Ramsey railway station (Isle of Man Railway)

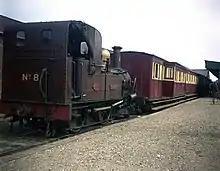
No.8 "Fenella" at the station in 1964; this locomotive was a regular performer on the north line and was regularly shedded here for many years

The site was provided with an imposing station building, an Italianate one-storey structure unlike any other railway building on the island. It was accompanied by a stone-built locomotive shed and workshop, corrugated iron carriage shed, water tower and various stone-built goods sheds and warehouses. The station befitted its status as the headquarters of the railway company, but after the merger in 1905 with the Isle of Man Railway Company the interior of the main station was modified, the office space being surplus to requirements: all administration was undertaken at Douglas Station from then on. The station had its own separate ladies' and gentlemen's waiting rooms and refreshments facilities, although the latter closed relatively early in the line's history. The workshop behind the engine shed was also closed and stripped of its equipment around 1905. Like most Manx stations, it never had full-sized platforms, but there were half-height ones reaching as far as the bottom running board of the coaches. On the south side of the main platform there was also a long bay platform. In common with most of the island's railway system, points and signals were not fully interlocked, but controlled by individual hand levers. Therefore there was no signal box or groundframe.